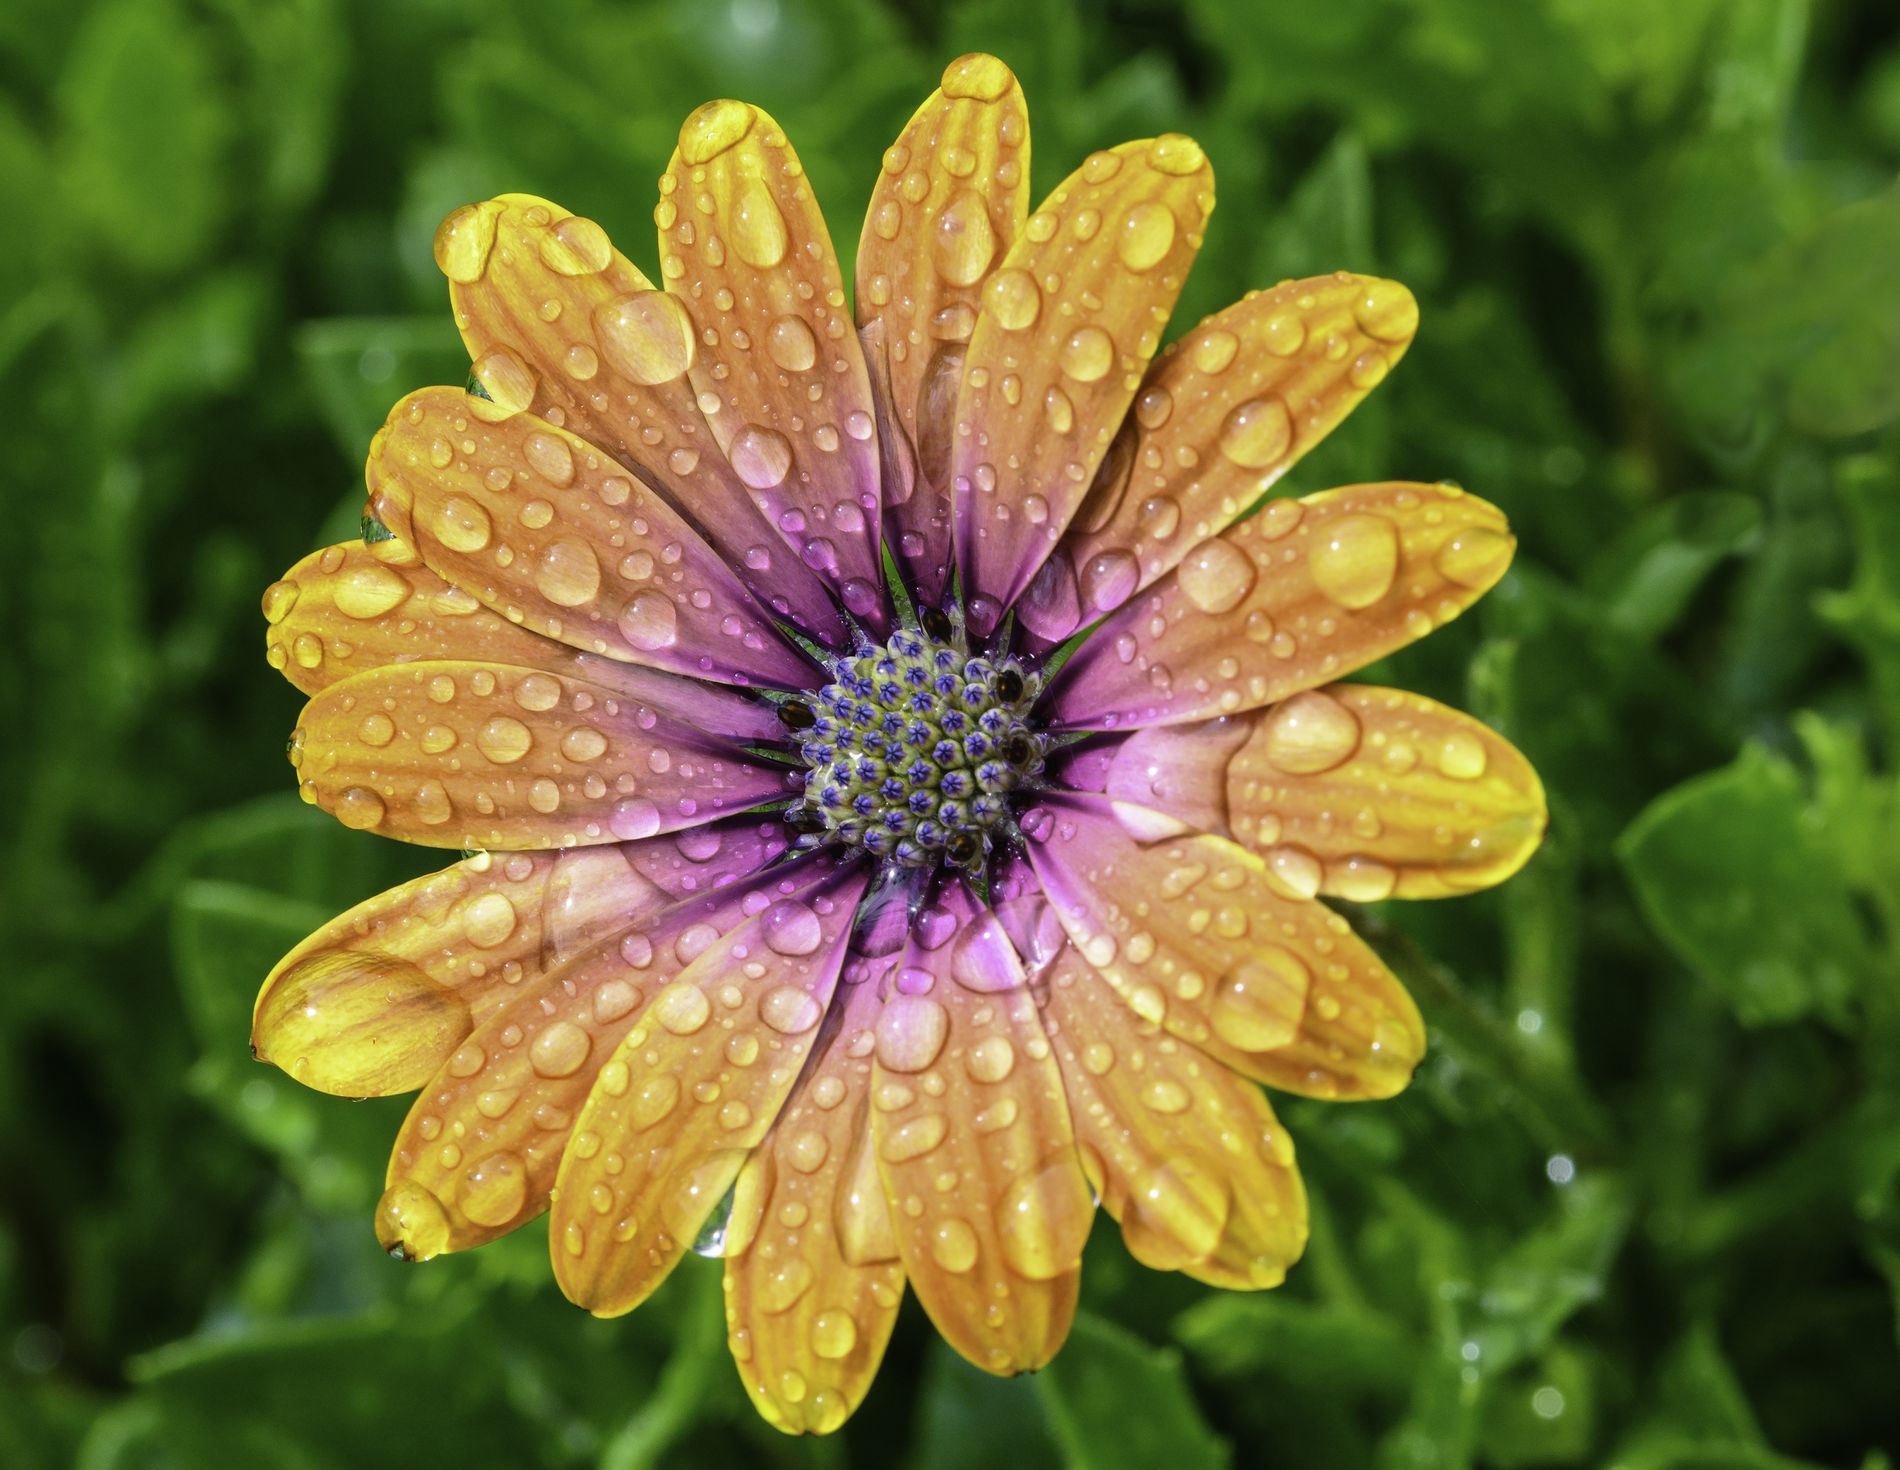
Morning dew
A yellow and purple flower adorned with dew drops, surrounded by glossy green leaves against a blurred background.
The photo was taken from a top-down angle, focusing on the center of the flower in very fine detail. The atmosphere is fresh after the rain, giving a sense of purity and freshness. The color palette is Bright and vibrant. The color palette is yellow, purple, and lime green.
Labels: Daisy, Flower, Plant, Petal, Anemone, Pollen, Treasure Flower, Dahlia, Anther, BackgroundBlur
Camera: NIKON CORPORATION NIKON Z fc
Lens: VR 105mm f/2.8G
Aperture: F18
Exposure: 1/200 sec
ISO: 400
Focal length: 105.0 mm